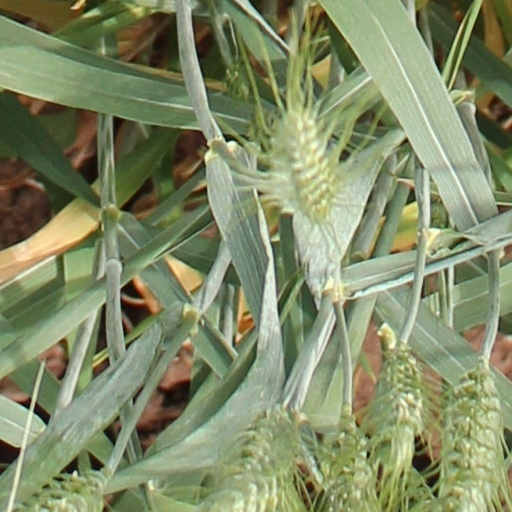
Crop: wheat